Henry W. Closson

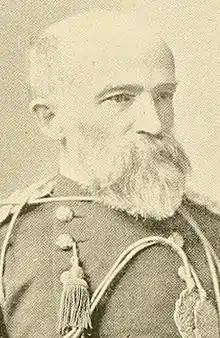
Closson in uniform,

Henry W. Closson (June 6, 1832 – July 15, 1917) was a career officer in the United States Army. A veteran of the American Indian Wars and the American Civil War, he served from 1854 to 1896 and attained the rank of colonel. During the Civil War, Closson received brevet promotions to major and lieutenant colonel to recognize his heroism during the Siege of Port Hudson, Louisiana and Siege of Fort Morgan, Alabama.